Foreign policy of the Mobutu Sese Seko administration

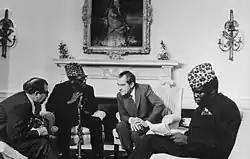
Mobutu Sese Seko and U.S. President Richard Nixon in Washington, D.C., 1973.

Mobutu Sese Seko's foreign policy emphasized his alliance with the United States and the Western world while supposedly maintaining a non-aligned position in international affairs. Mobutu ruled the Republic of the Congo and then Zaire as president for 32 years, from 1965 to 1997.